Daniel Pinto (financier)

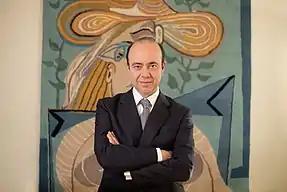
Daniel Pinto (financier) in 2020

Daniel Pinto (born 11 September 1966) is a Franco-British financier and author based in London, United Kingdom. He is the founder, Chairman, and CEO of Stanhope Capital Group, an asset management and advisory firm. Additionally, Pinto is the founder of the Independent Investment Management Initiative (IIMI), a think tank comprising independent asset management firms in the UK and Europe.